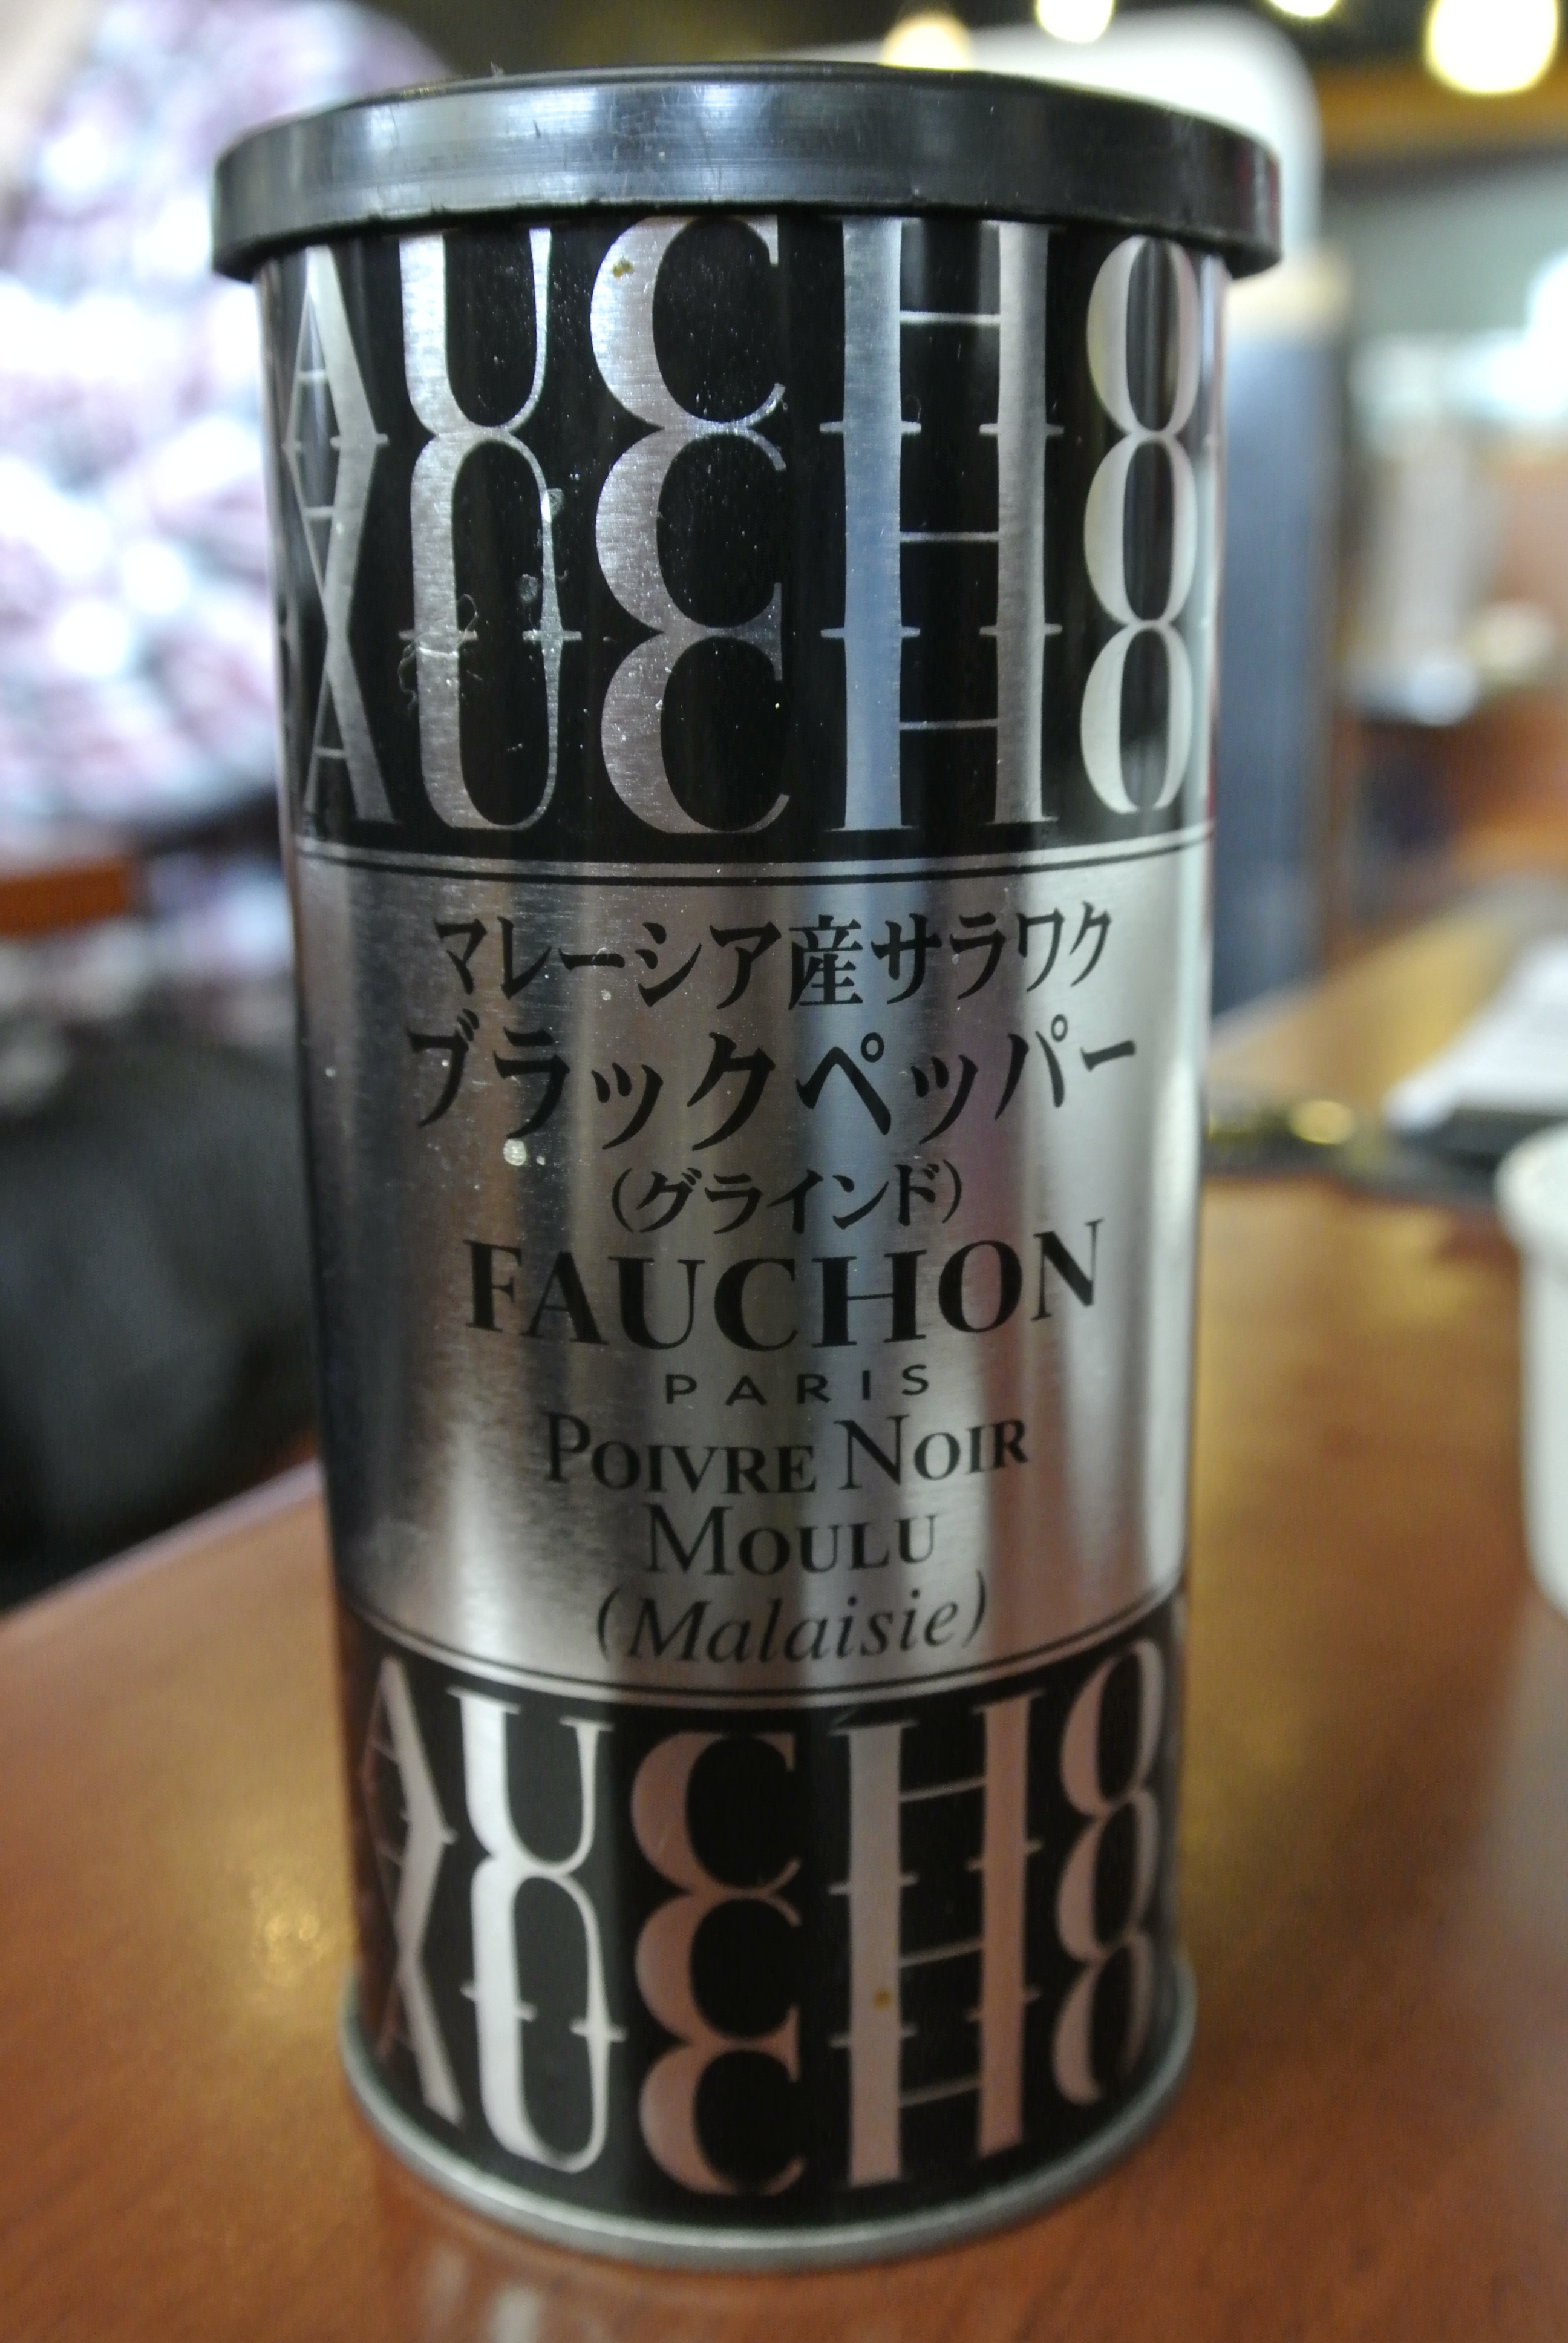
drink, beer, taiwan, tin can, kaohsiung, man made object, mrt, distilled beverage, pint us, drinkware